Farnham Castle

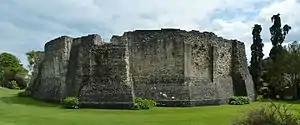
The shell keep of Farnham Castle

During the Second World War, the castle was the home of the Camouflage Development and Training Centre (CDTC) of the Camouflage Branch of the Royal Engineers. Here, artists such as Roland Penrose and Julian Trevelyan as well as the magician Jasper Maskelyne were trained in the arts of military camouflage.